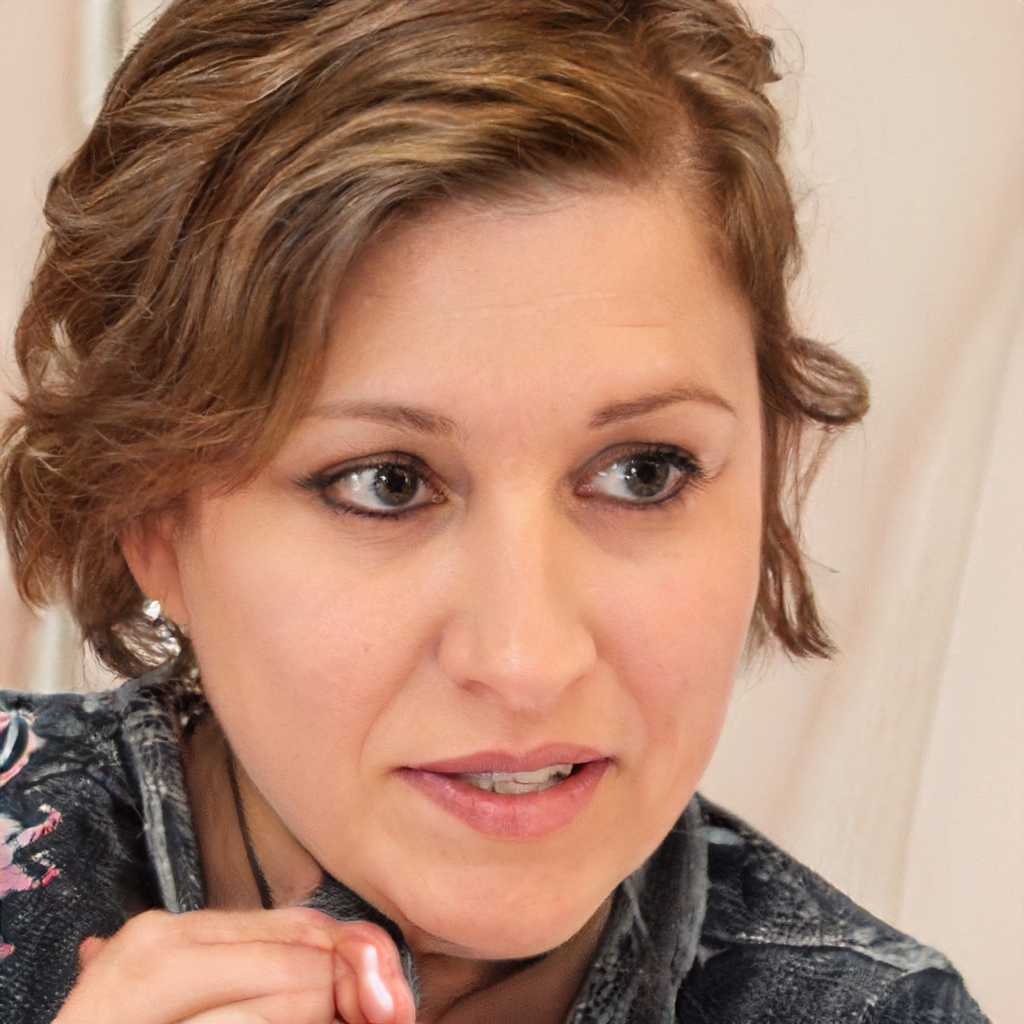
Gender: Female